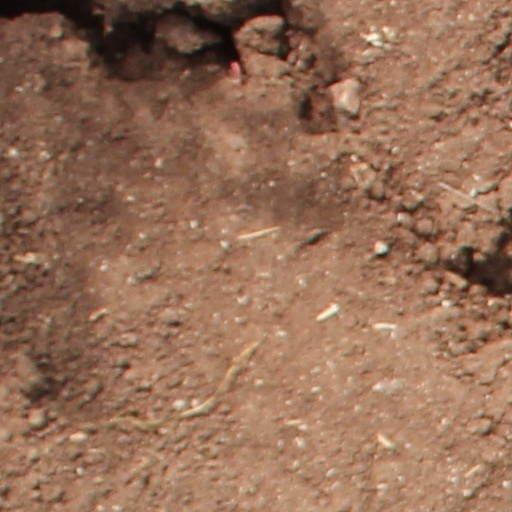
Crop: wheat